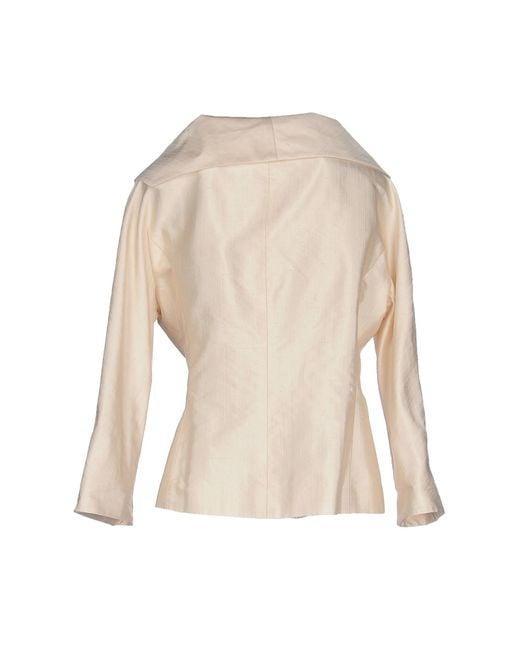
Beige Bluse, Kragen mit großem Revers, lange Ärmel, Knopfmanschetten, tailliert geschnitten, ideal für die Arbeit im Büro